United States v. Parke, Davis & Co.

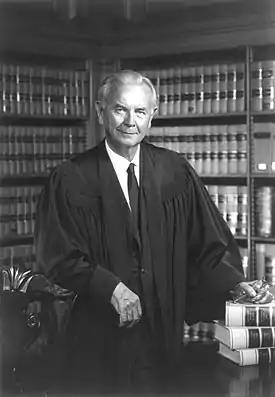
Justice Brennan

Justice Brennan's opinion for the Court began with a review of what the Court had held in its 1919 decision in "United States v. Colgate & Co.", since the issue before the Court was whether the conduct of Parke Davis fell under the protection of the "Colgate" doctrine. The Government conceded for the purposes of the "Parke Davis" case that, under the "Colgate" doctrine, a manufacturer, having announced a price-maintenance policy, may bring about adherence to it by refusing to deal with customers who do not observe that policy. The Government contended, however, that "subsequent decisions of this Court compel the holding that what Parke Davis did here by entwining the wholesalers and retailers in a program to promote general compliance with its price maintenance policy went beyond mere customer selection, and created combinations or conspiracies to enforce resale price maintenance in violation of . . . the Sherman Act."